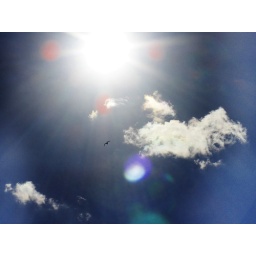
bird in sky